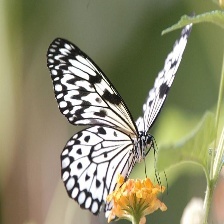
Species: PAPER KITE